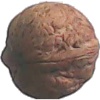
Label: Walnut 1